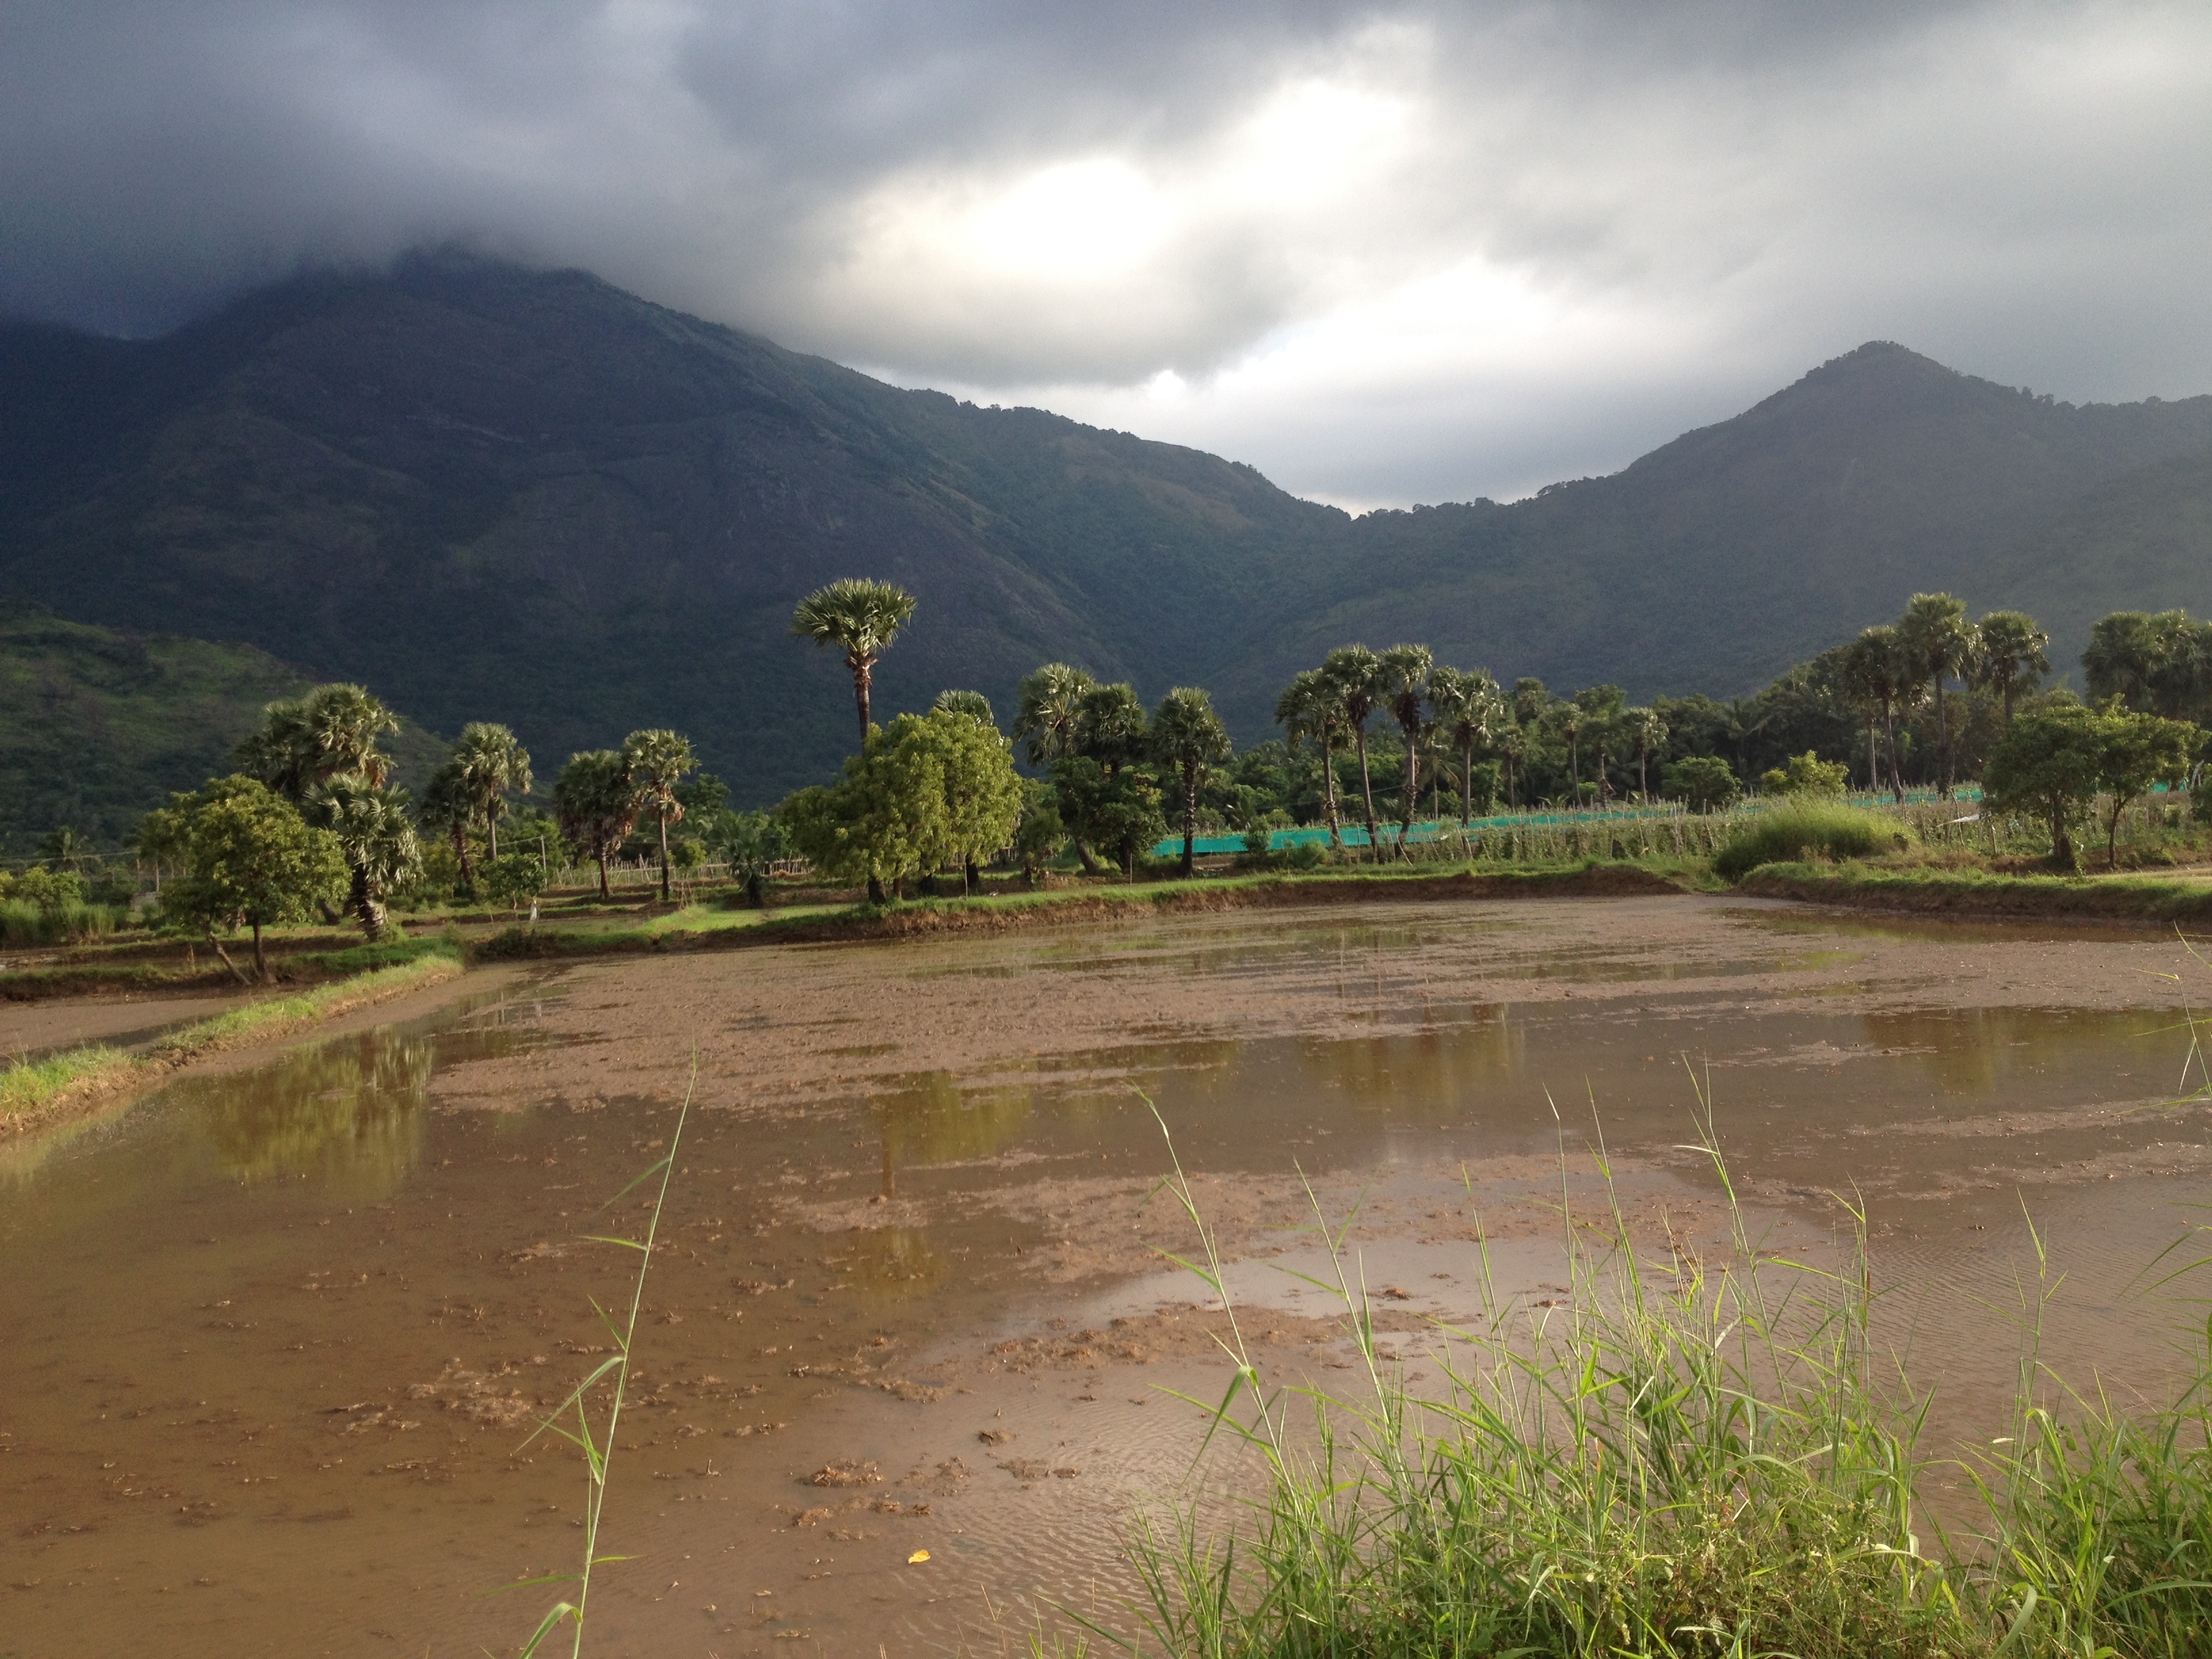
landscape, nature, mountain, hill, lake, river, valley, mountain range, reservoir, highland, plateau, loch, rural area, geographical feature, atmospheric phenomenon, mountainous landforms